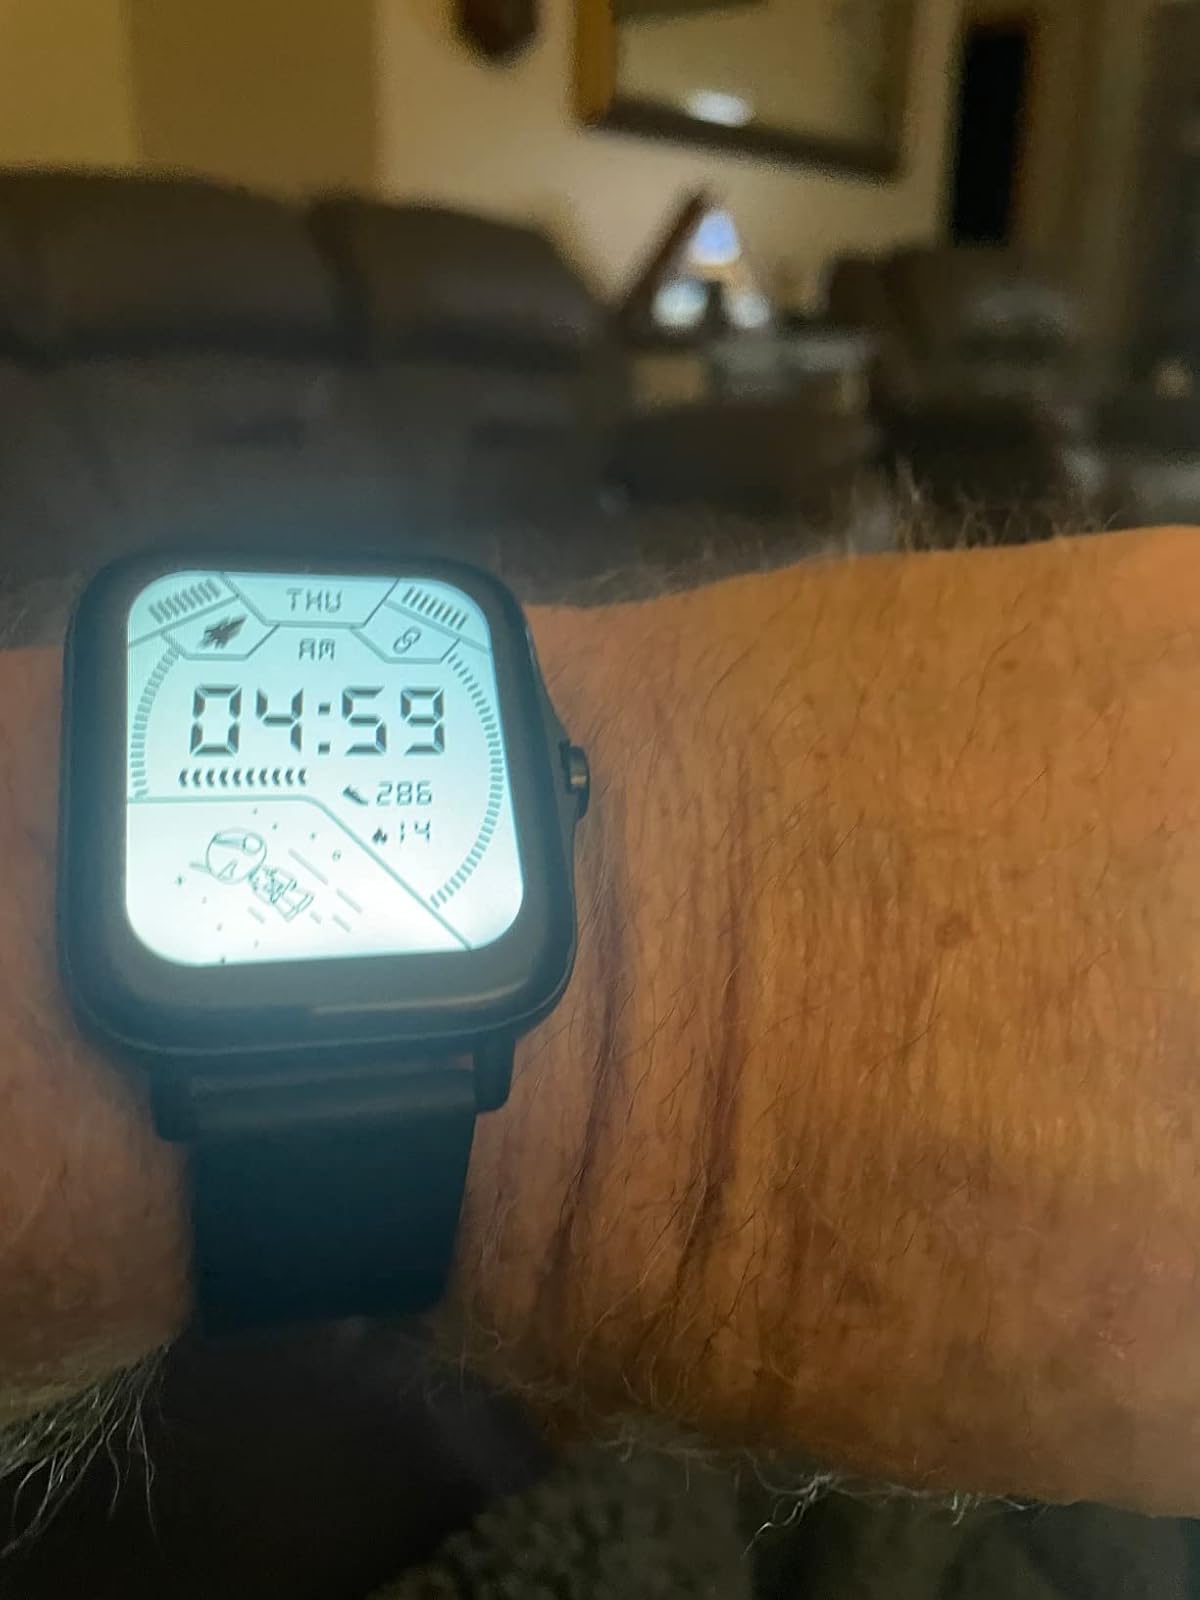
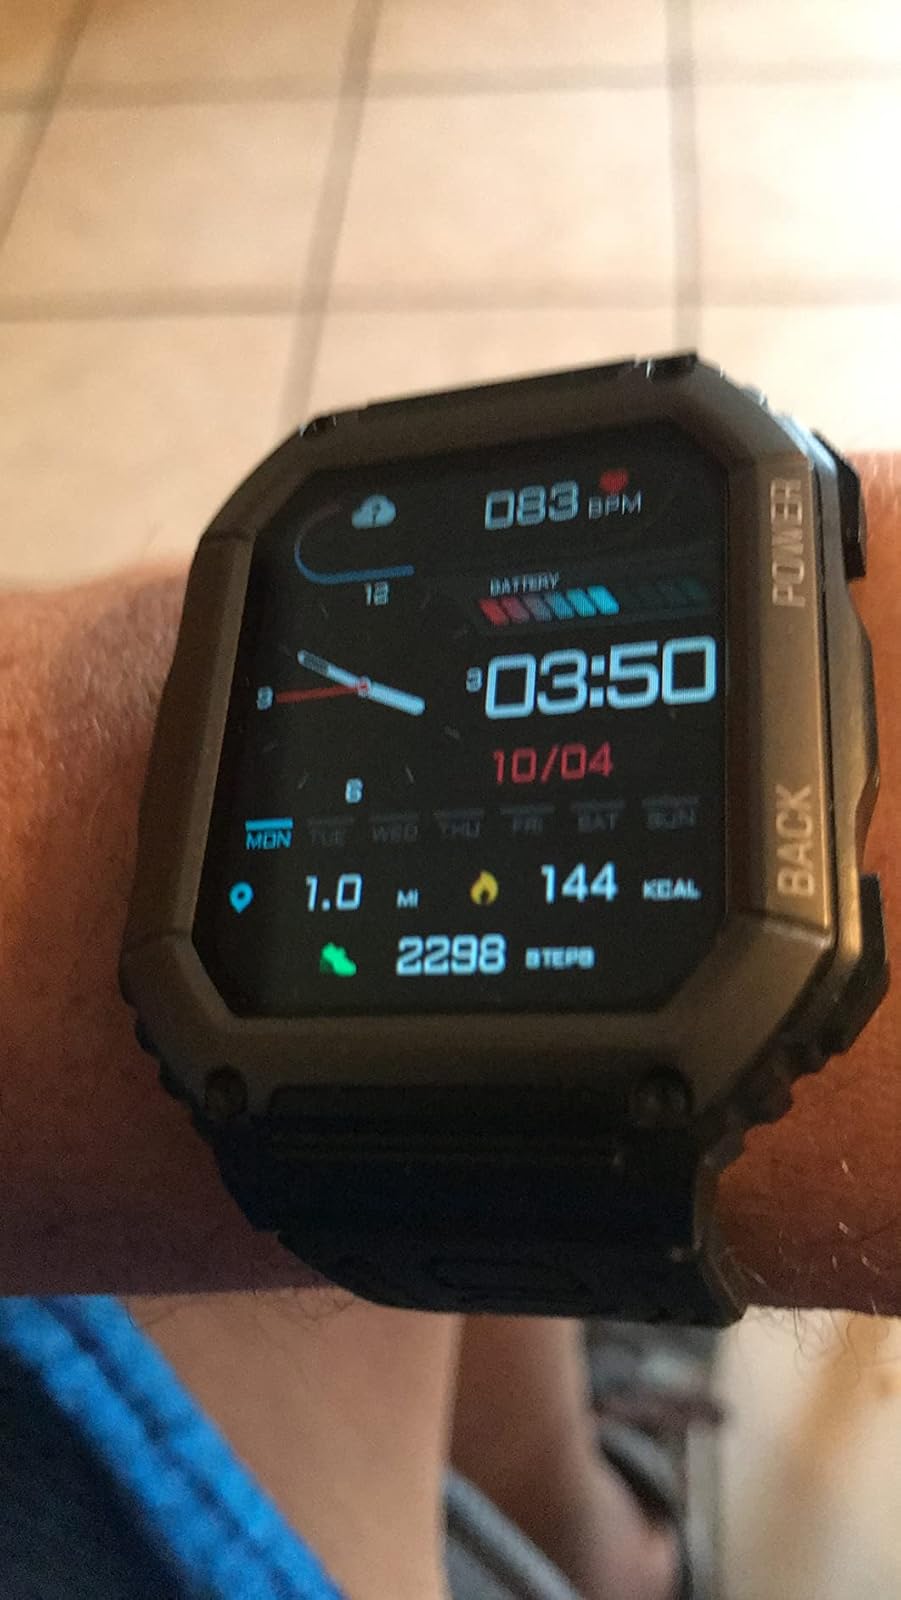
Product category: smartwatch
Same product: no